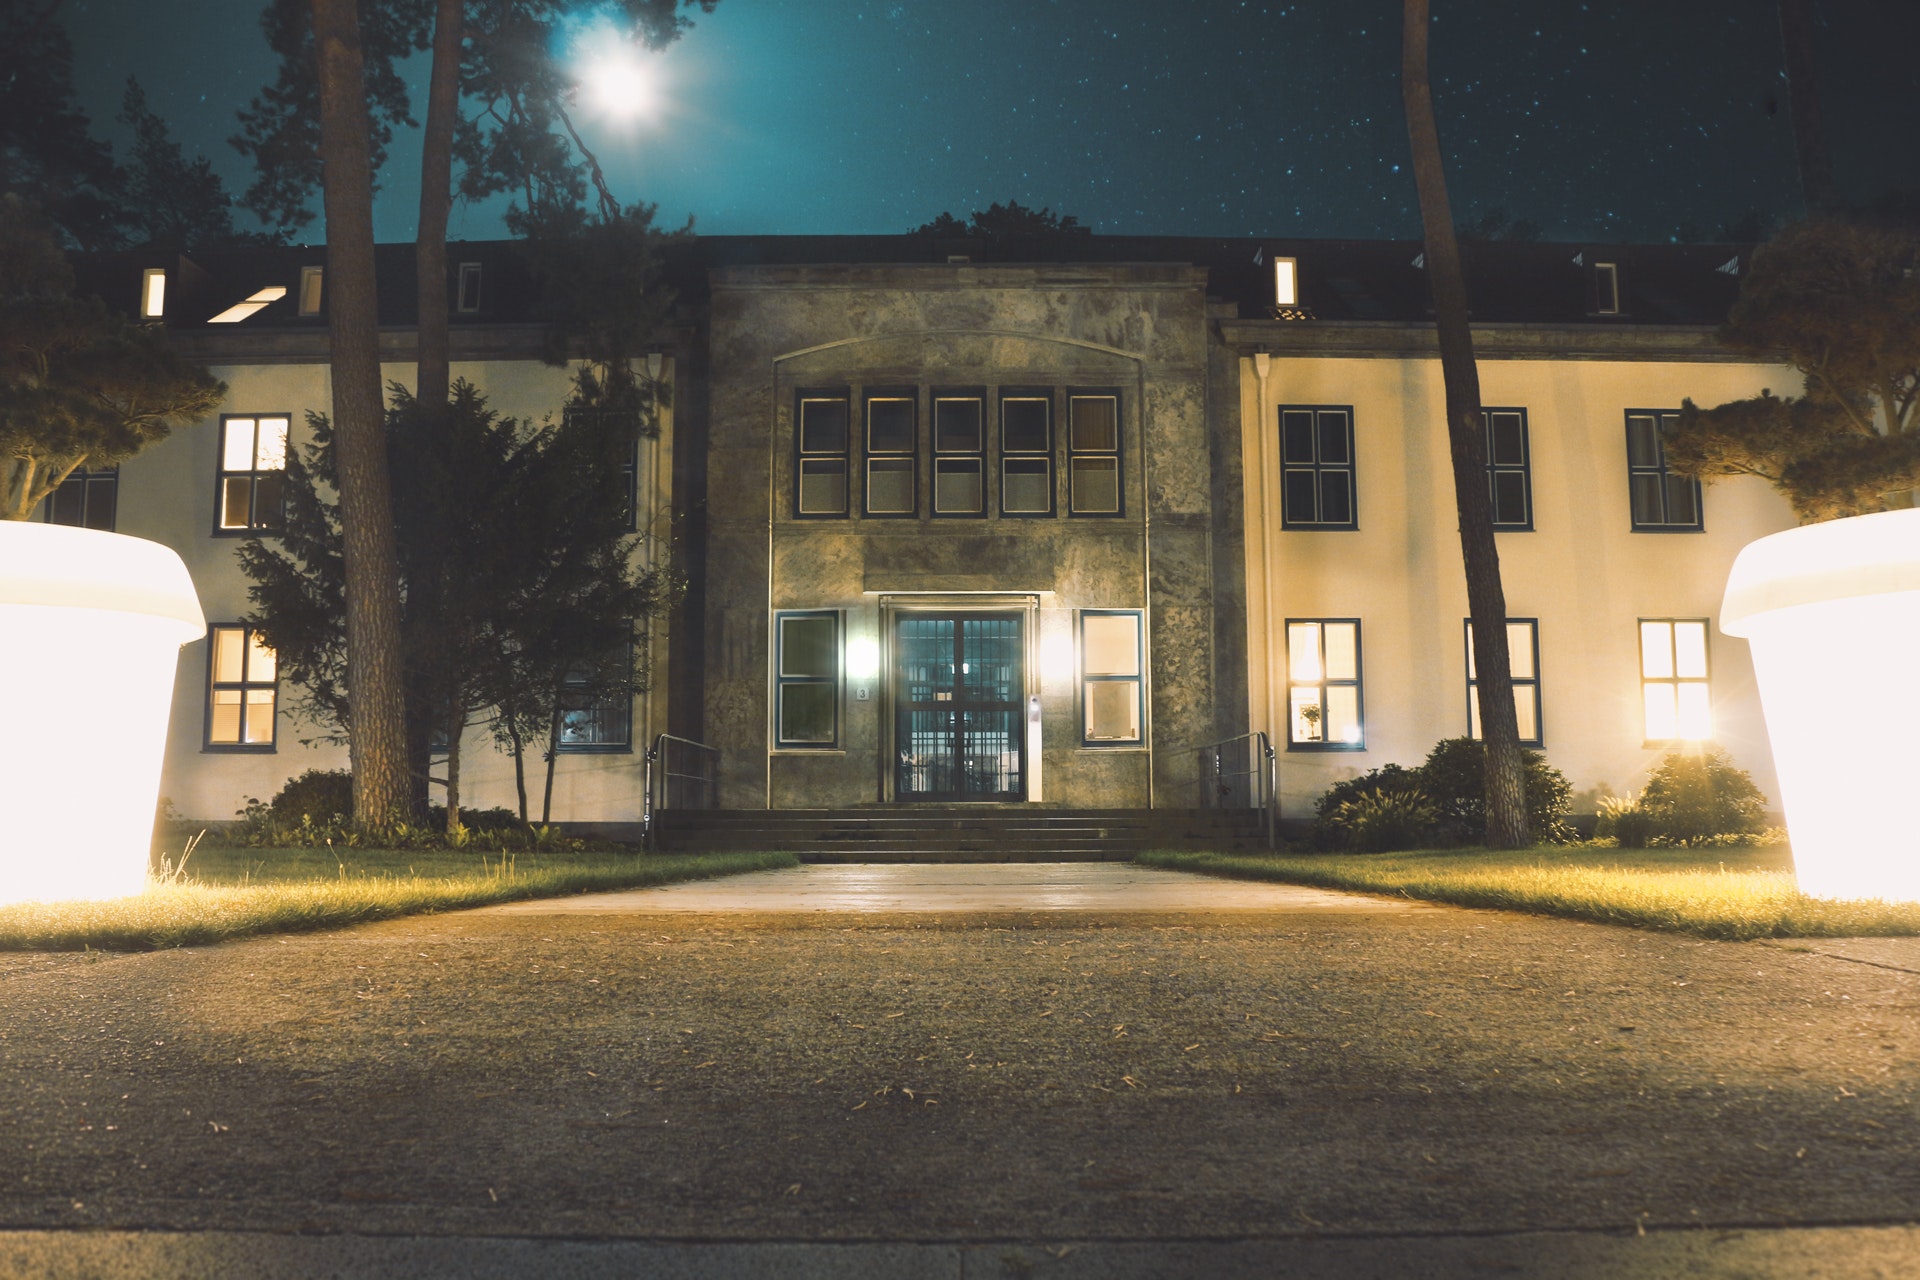
night, home, property, light, lighting, sky, house, Security lighting, street light, building, architecture, real estate, residential area, light fixture, tree, estate, midnight, plant, mansion, road surface, driveway, city, street